Church of the Assumption of the Blessed Virgin Mary, Redenhall

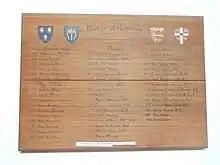
Plate Listing the Rectors of Redenhall Church from 1264 - 2006

The Church of the Assumption of the Blessed Virgin Mary, Redenhall (St. Mary's Church) is a Grade I listed parish church in the Church of England in Redenhall, Norfolk. It is the mother church of the large ecclesiastical parish of Redenhall-cum-Harleston and Wortwell, with the smaller church of St John the Baptist in Harleston originally being a chapel of ease to Redenhall.